French Revolution

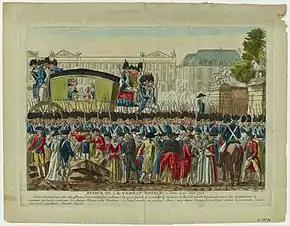
After the Flight to Varennes; the royal family are escorted back to Paris

Despite calls to replace the monarchy with a republic, Louis retained his position but was generally regarded with acute suspicion and forced to swear allegiance to the constitution. A new decree stated retracting this oath, making war upon the nation, or permitting anyone to do so in his name would be considered abdication. However, radicals led by Jacques Pierre Brissot prepared a petition demanding his deposition, and on 17 July, an immense crowd gathered in the Champ de Mars to sign. Led by Lafayette, the National Guard was ordered to "preserve public order" and responded to a barrage of stones by firing into the crowd, killing between 13 and 50 people.